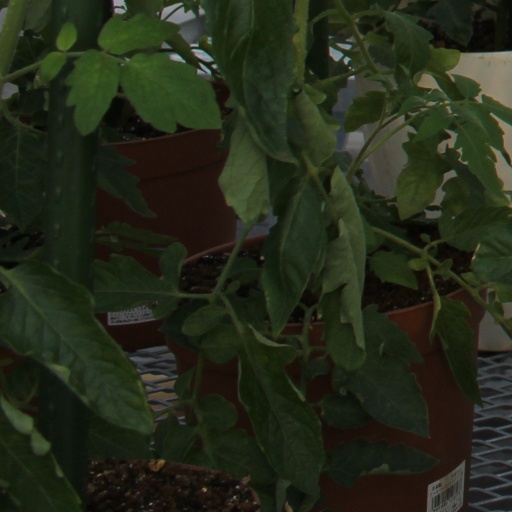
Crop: tomato